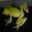
Label: frog